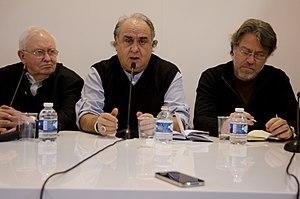
Paris 22 Mars 2014 - le Secrétaire de la Culture du Bureau du président, Jorge Coscia, Richard Forster, Jorge Ernesto Laclau et partie allemande de la table ""démocratie populaire en Amérique latine"" Le modérateur était le directeur national de Insutrias culturel Rodolfo Hamawi. Photos: Augusto Starita / Secrétariat à la Culture de la Présidence de la Nation."